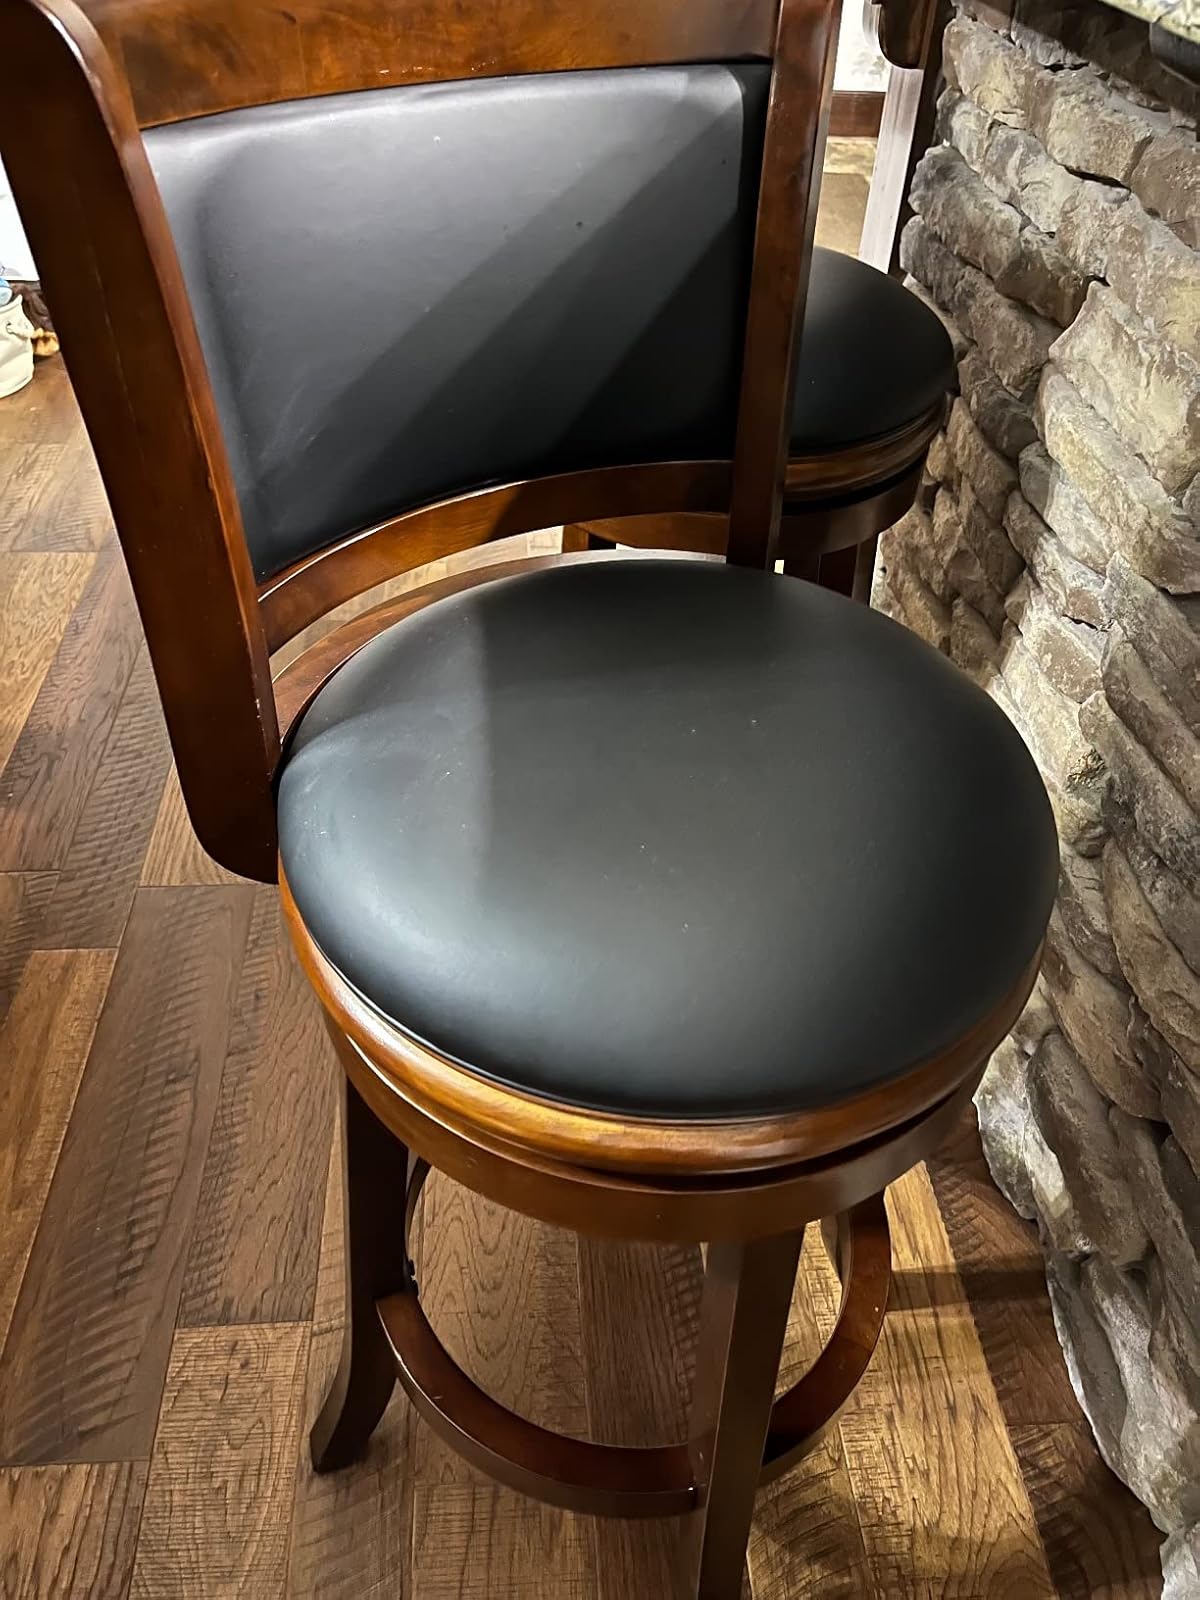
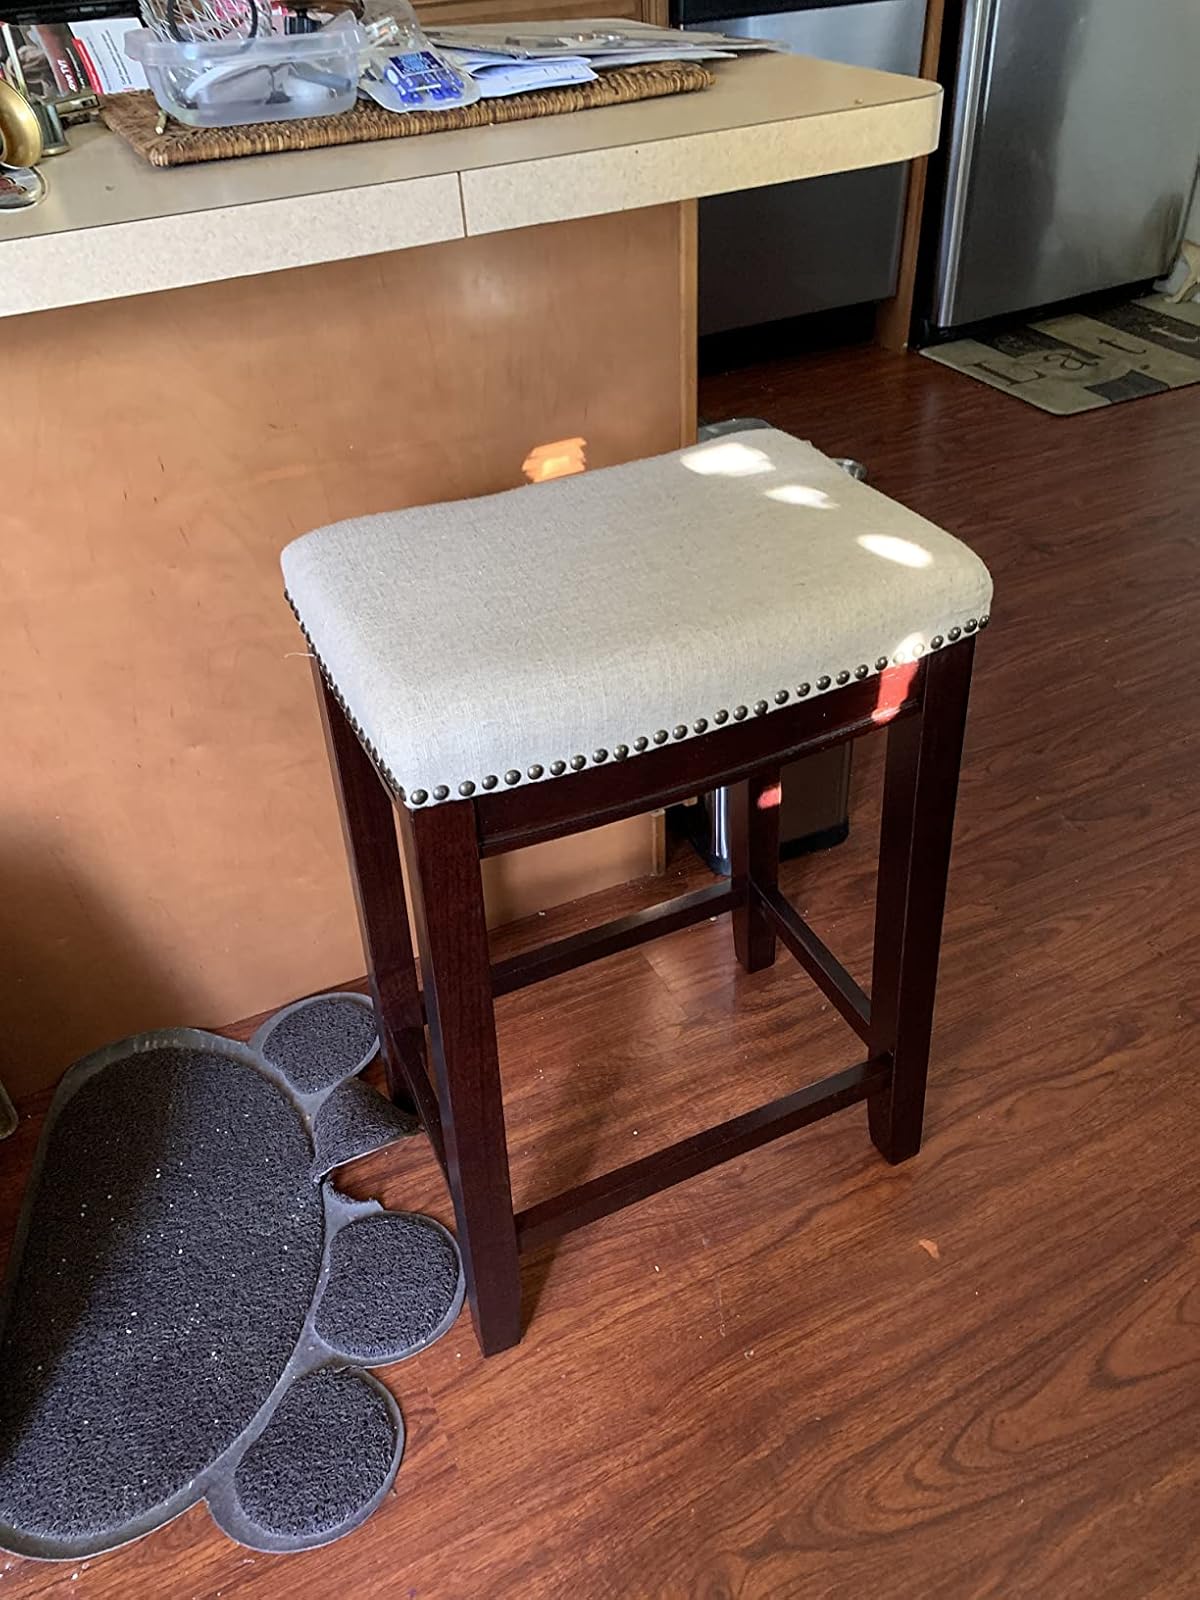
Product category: stool
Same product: no